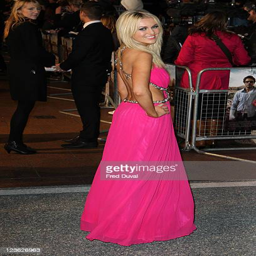
tv personality arrives at the premiere